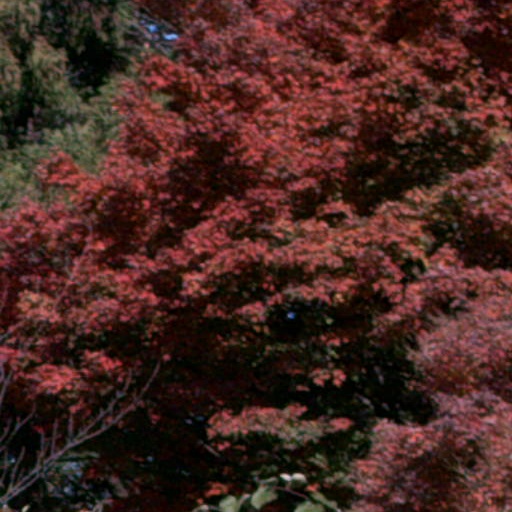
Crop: cassava